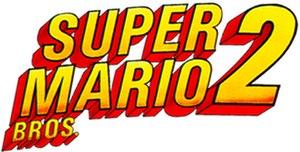
Logo du jeu vidéo Super Mario Bros. 2 (ou Super Mario USA au Japon). العربية: الشعار النصي للعبة سوبر ماريو بروس ٢، حيث تسمى في النسخة اليابانية: سوبر ماريو بروس ٢ يو إس أيه. مصرى: ده لوجو تيكست للجيم سوپر ماريو براذرز ٢, ويتكتب بالياپان كده (سوپر ماريو بروس ٢ USA).
Super Mario Bros. 2 est un jeu vidéo de plates-formes développé et édité par la société japonaise Nintendo. Il sort sur Nintendo Entertainment System en 1988 en Amérique du Nord, en 1989 en Europe puis en 1992 au Japon.